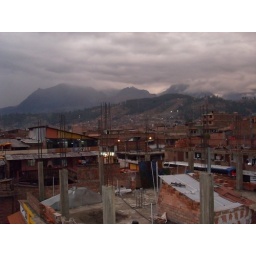
View from the roof of Kate Dunbar's apartment building in downtown Huaraz.